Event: Nepal Earthquake
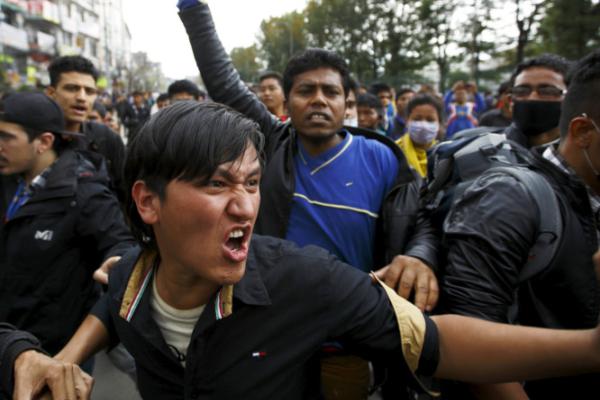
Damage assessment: no_damage